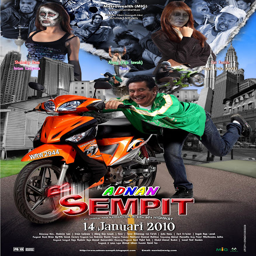
i believe that all movies